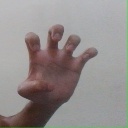
अक्षर: झ